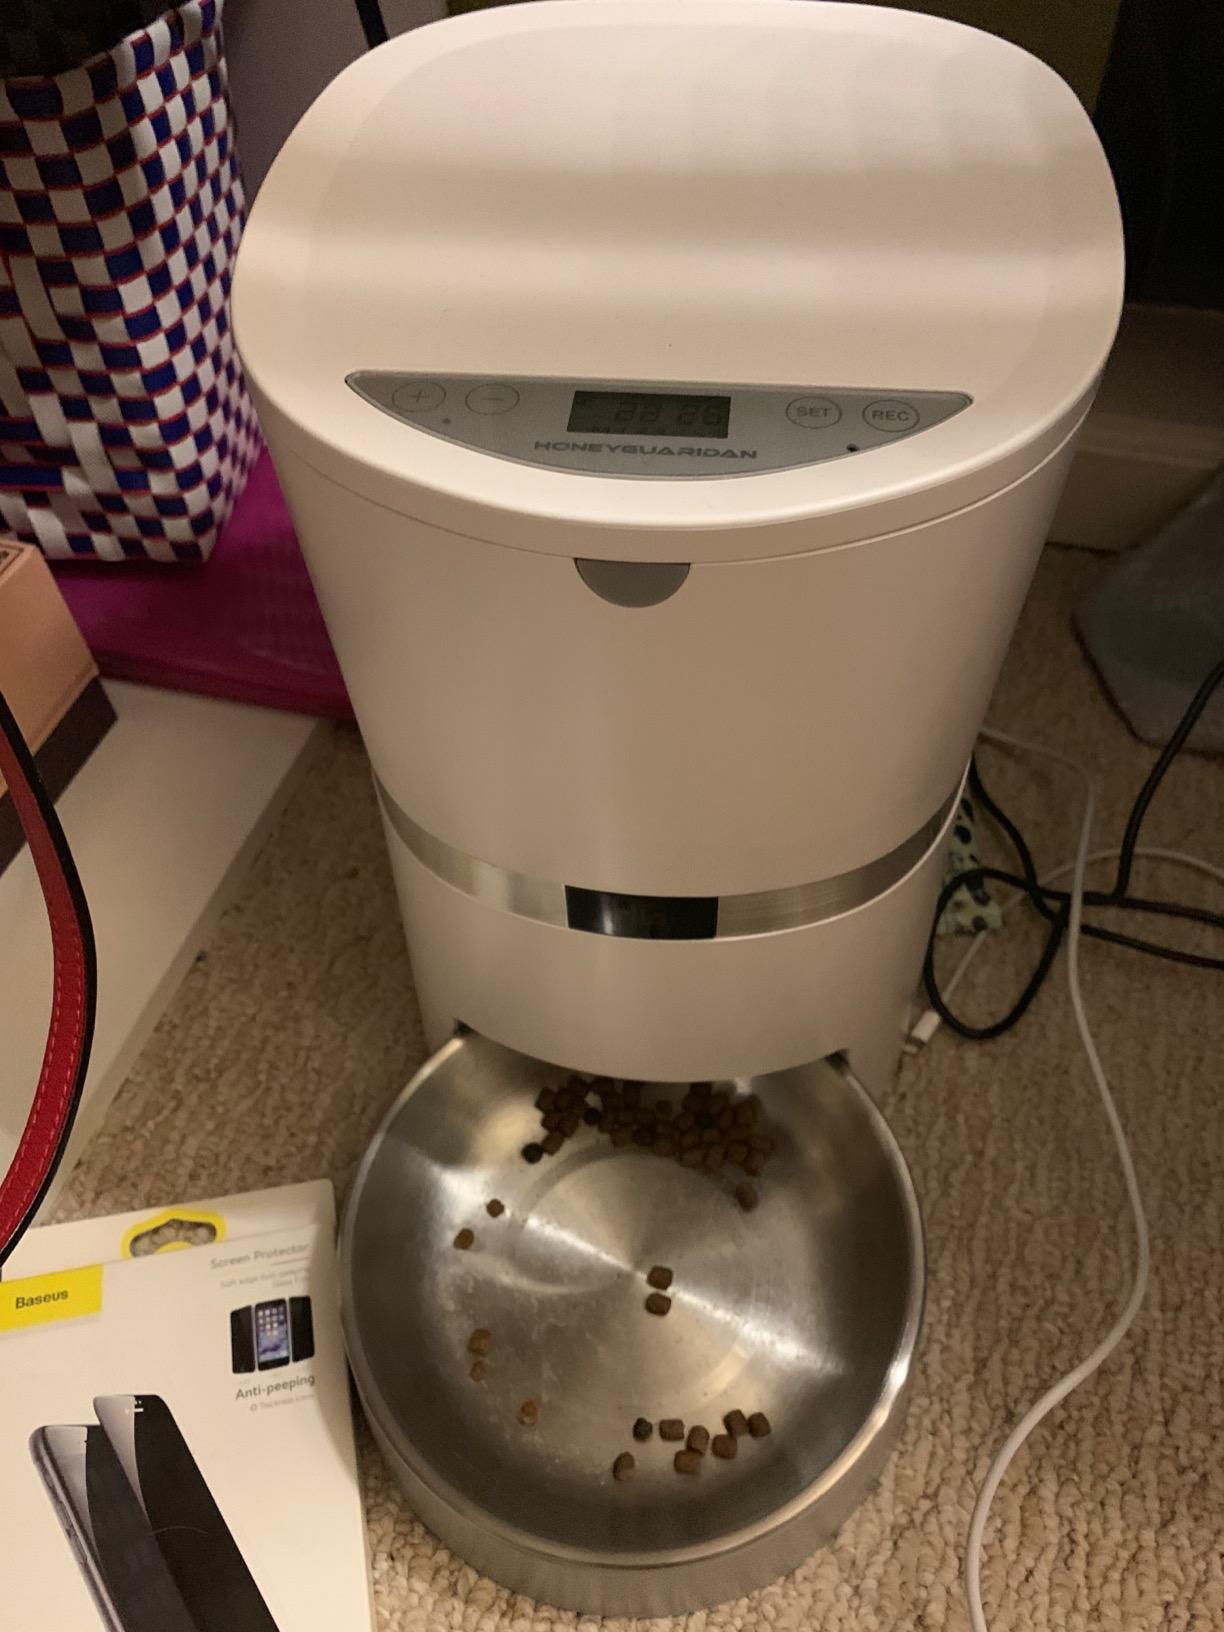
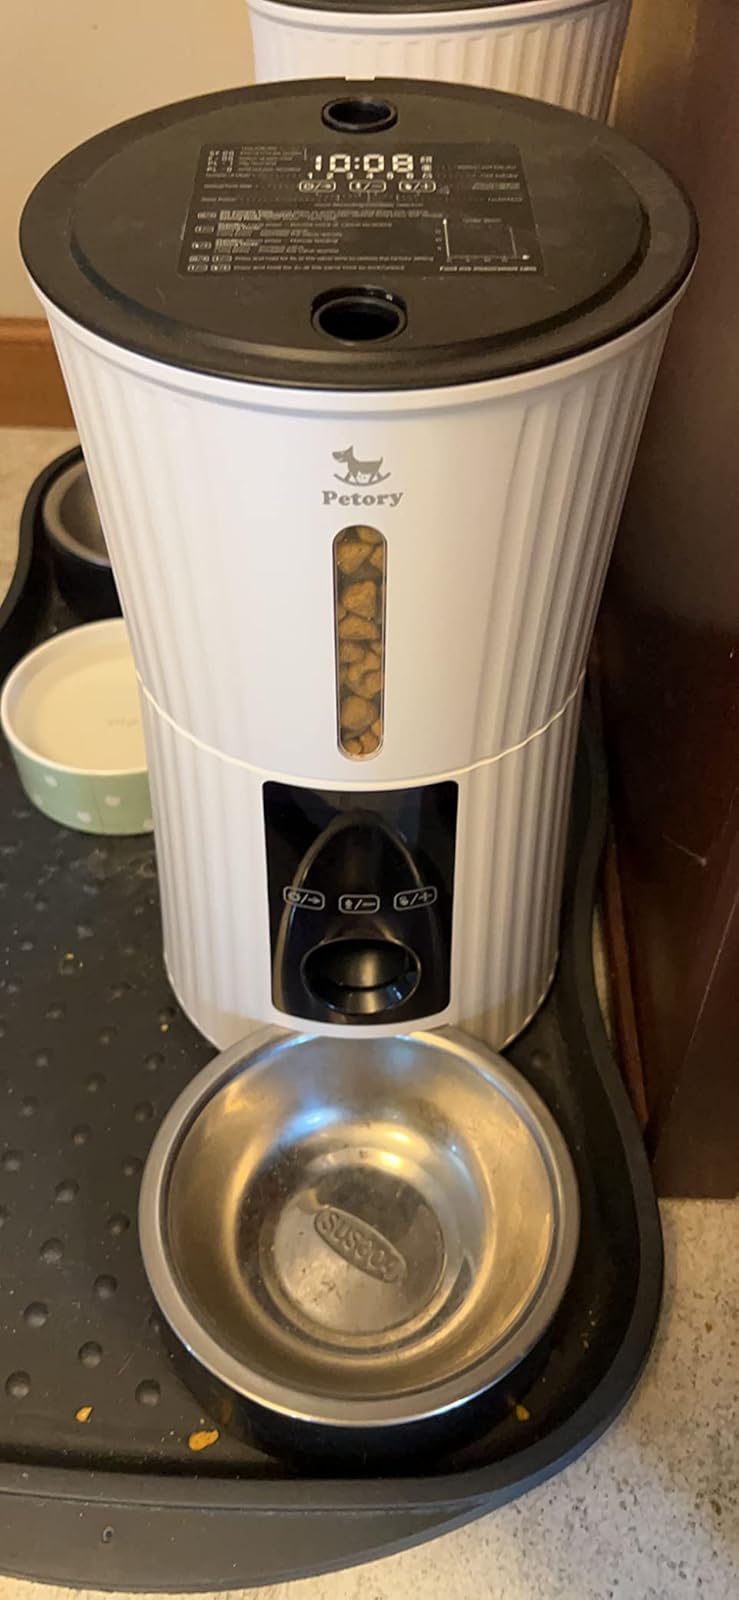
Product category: items_feeder
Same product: no